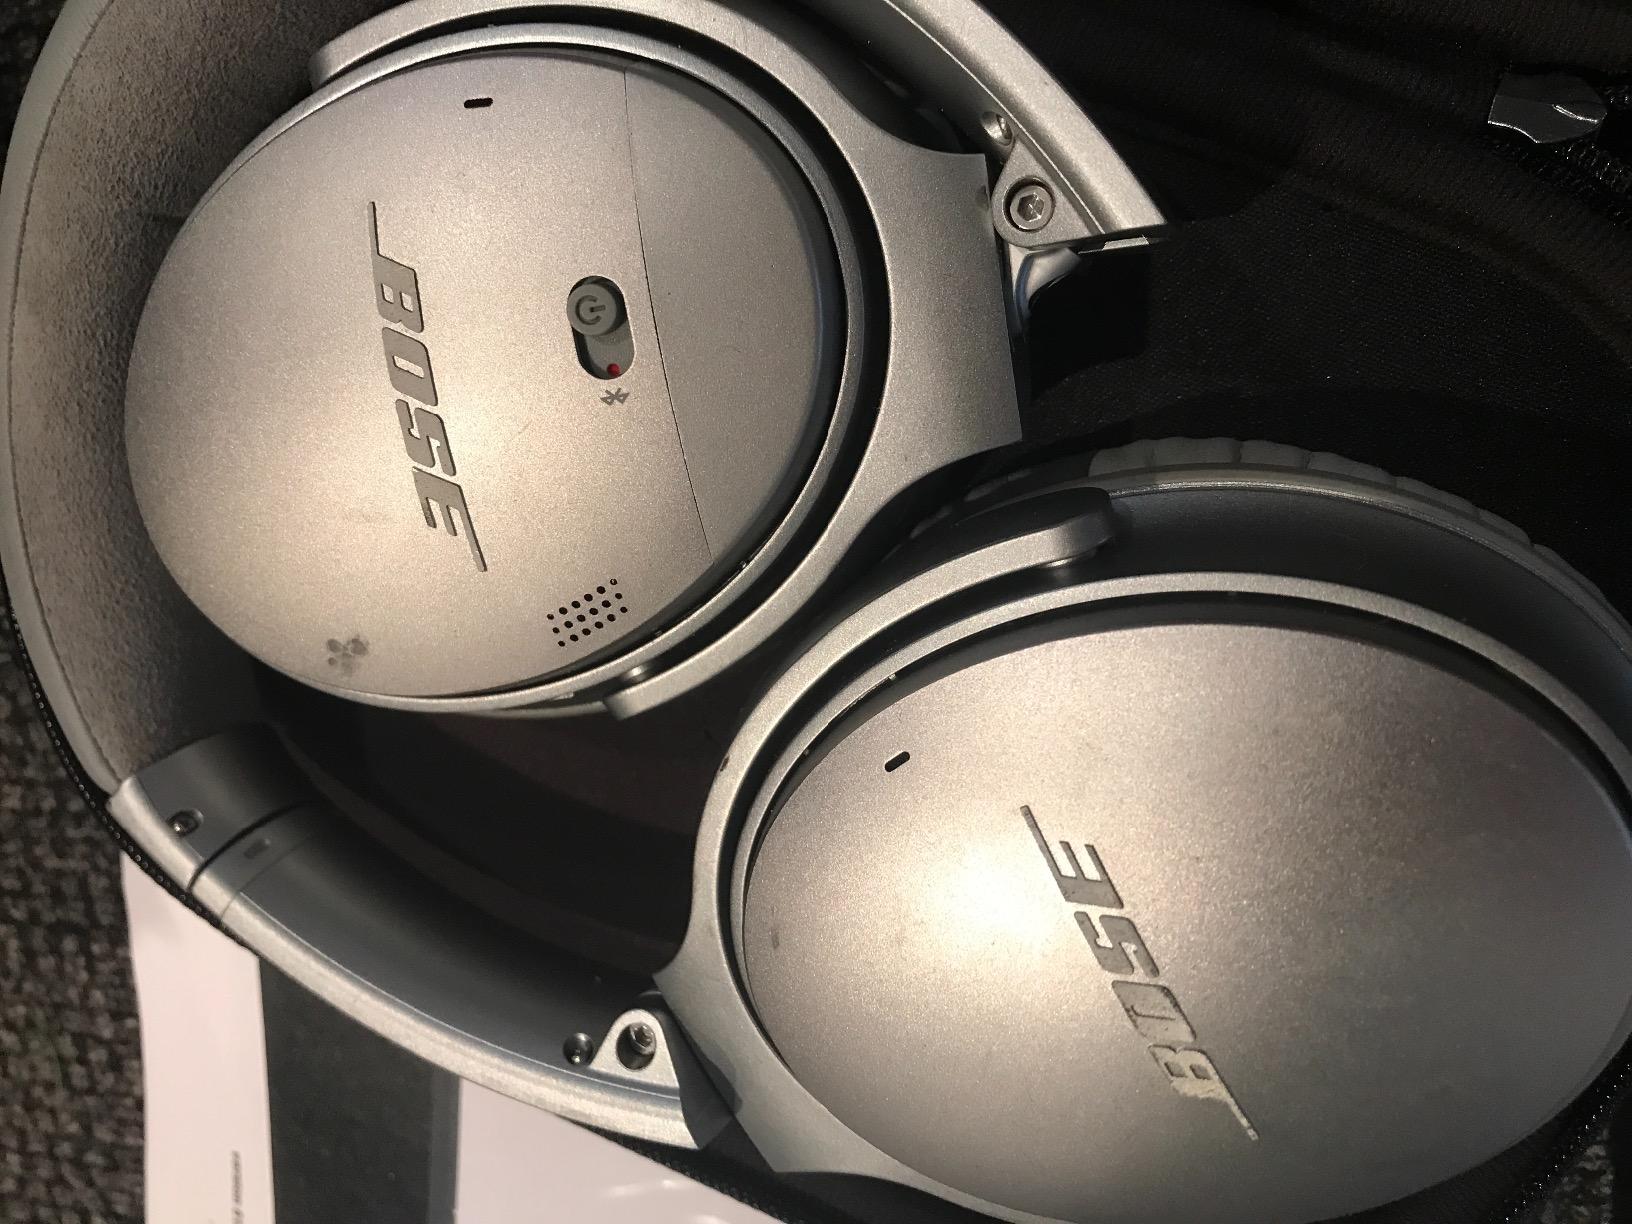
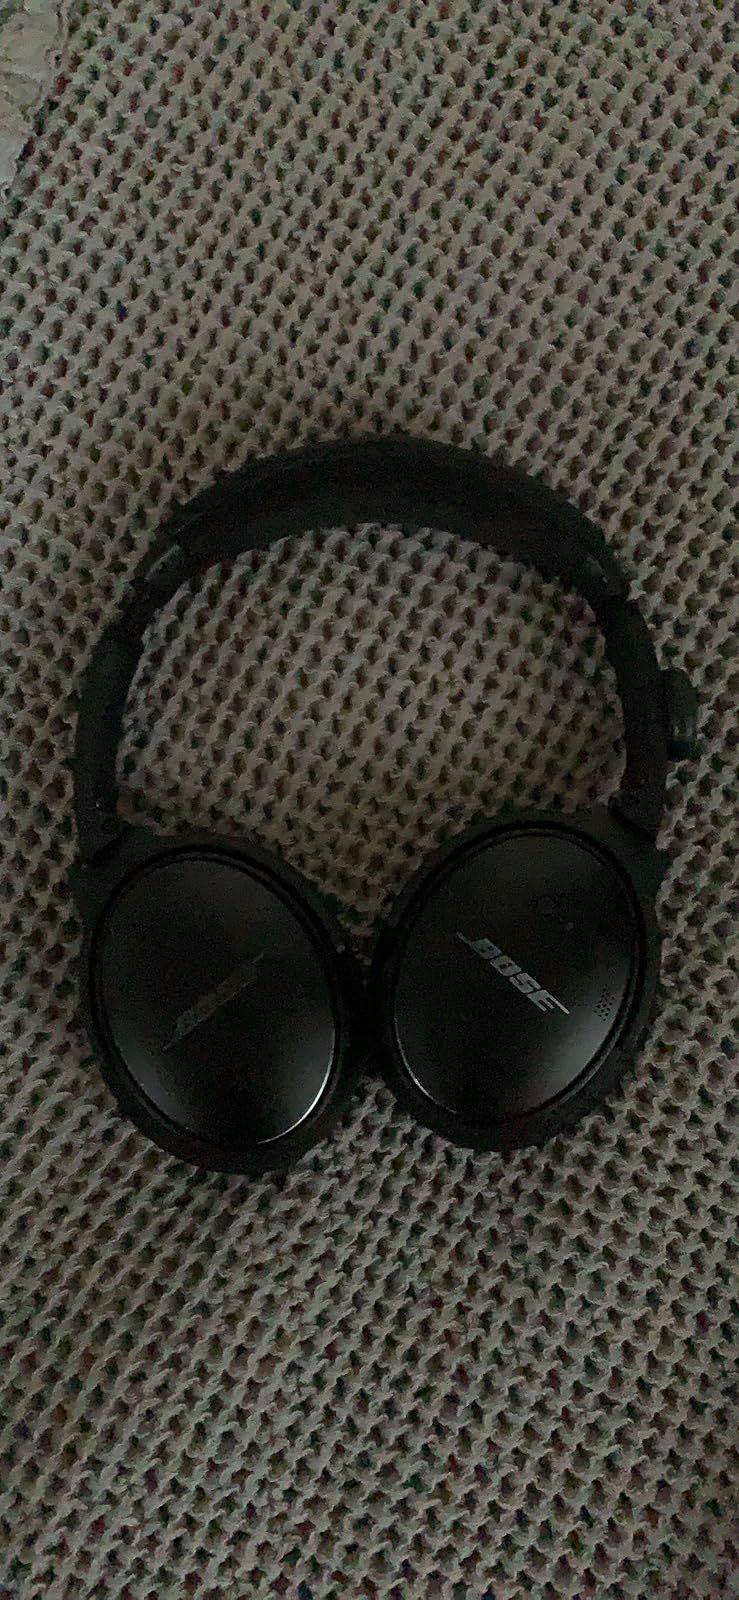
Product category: headphones
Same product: no